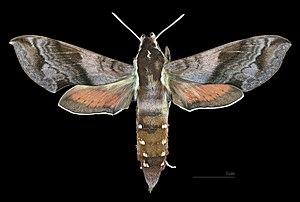
Hippotion brennus est une espèce de lépidoptères de la famille des Sphingidae, sous-famille des Macroglossinae, de la tribu des Macroglossini et du genre Hippotion.